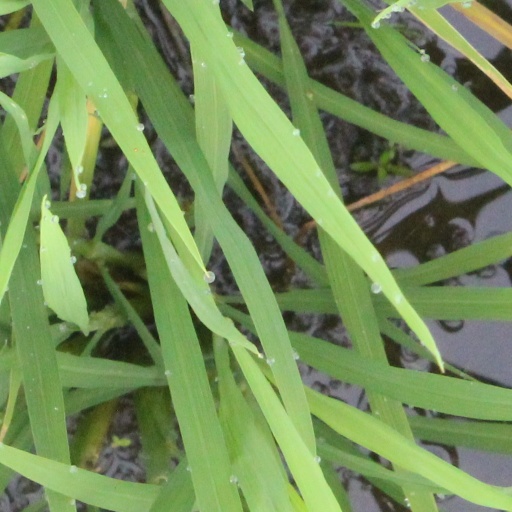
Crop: rice